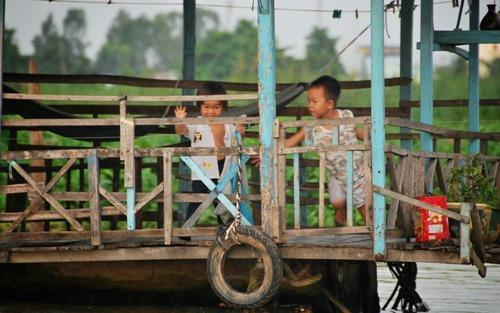
có hai đứa bé đang chơi cùng nhau ở trên cầu